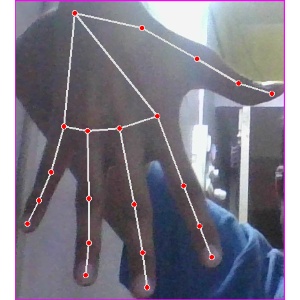
अक्षर: ढ